2022 Philippine presidential election

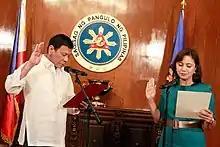
The 2022 election decided the successor of both President Rodrigo Duterte and Vice President Leni Robredo, whose terms as President and Vice President expired on June 30, 2022; respectively. This photo shows Duterte inducting Robredo to head the HUDCC.

In the 2016 presidential and vice presidential elections, Davao City Mayor Rodrigo Duterte of Partido Demokratiko Pilipino–Lakas ng Bayan (PDP–Laban) won the presidency against four other candidates, while House representative from Camarines Sur Leni Robredo of the Liberal Party won against Senator Bongbong Marcos and four others in the closest vice-presidential election since 1965. Marcos put the result under protest in the Presidential Electoral Tribunal.